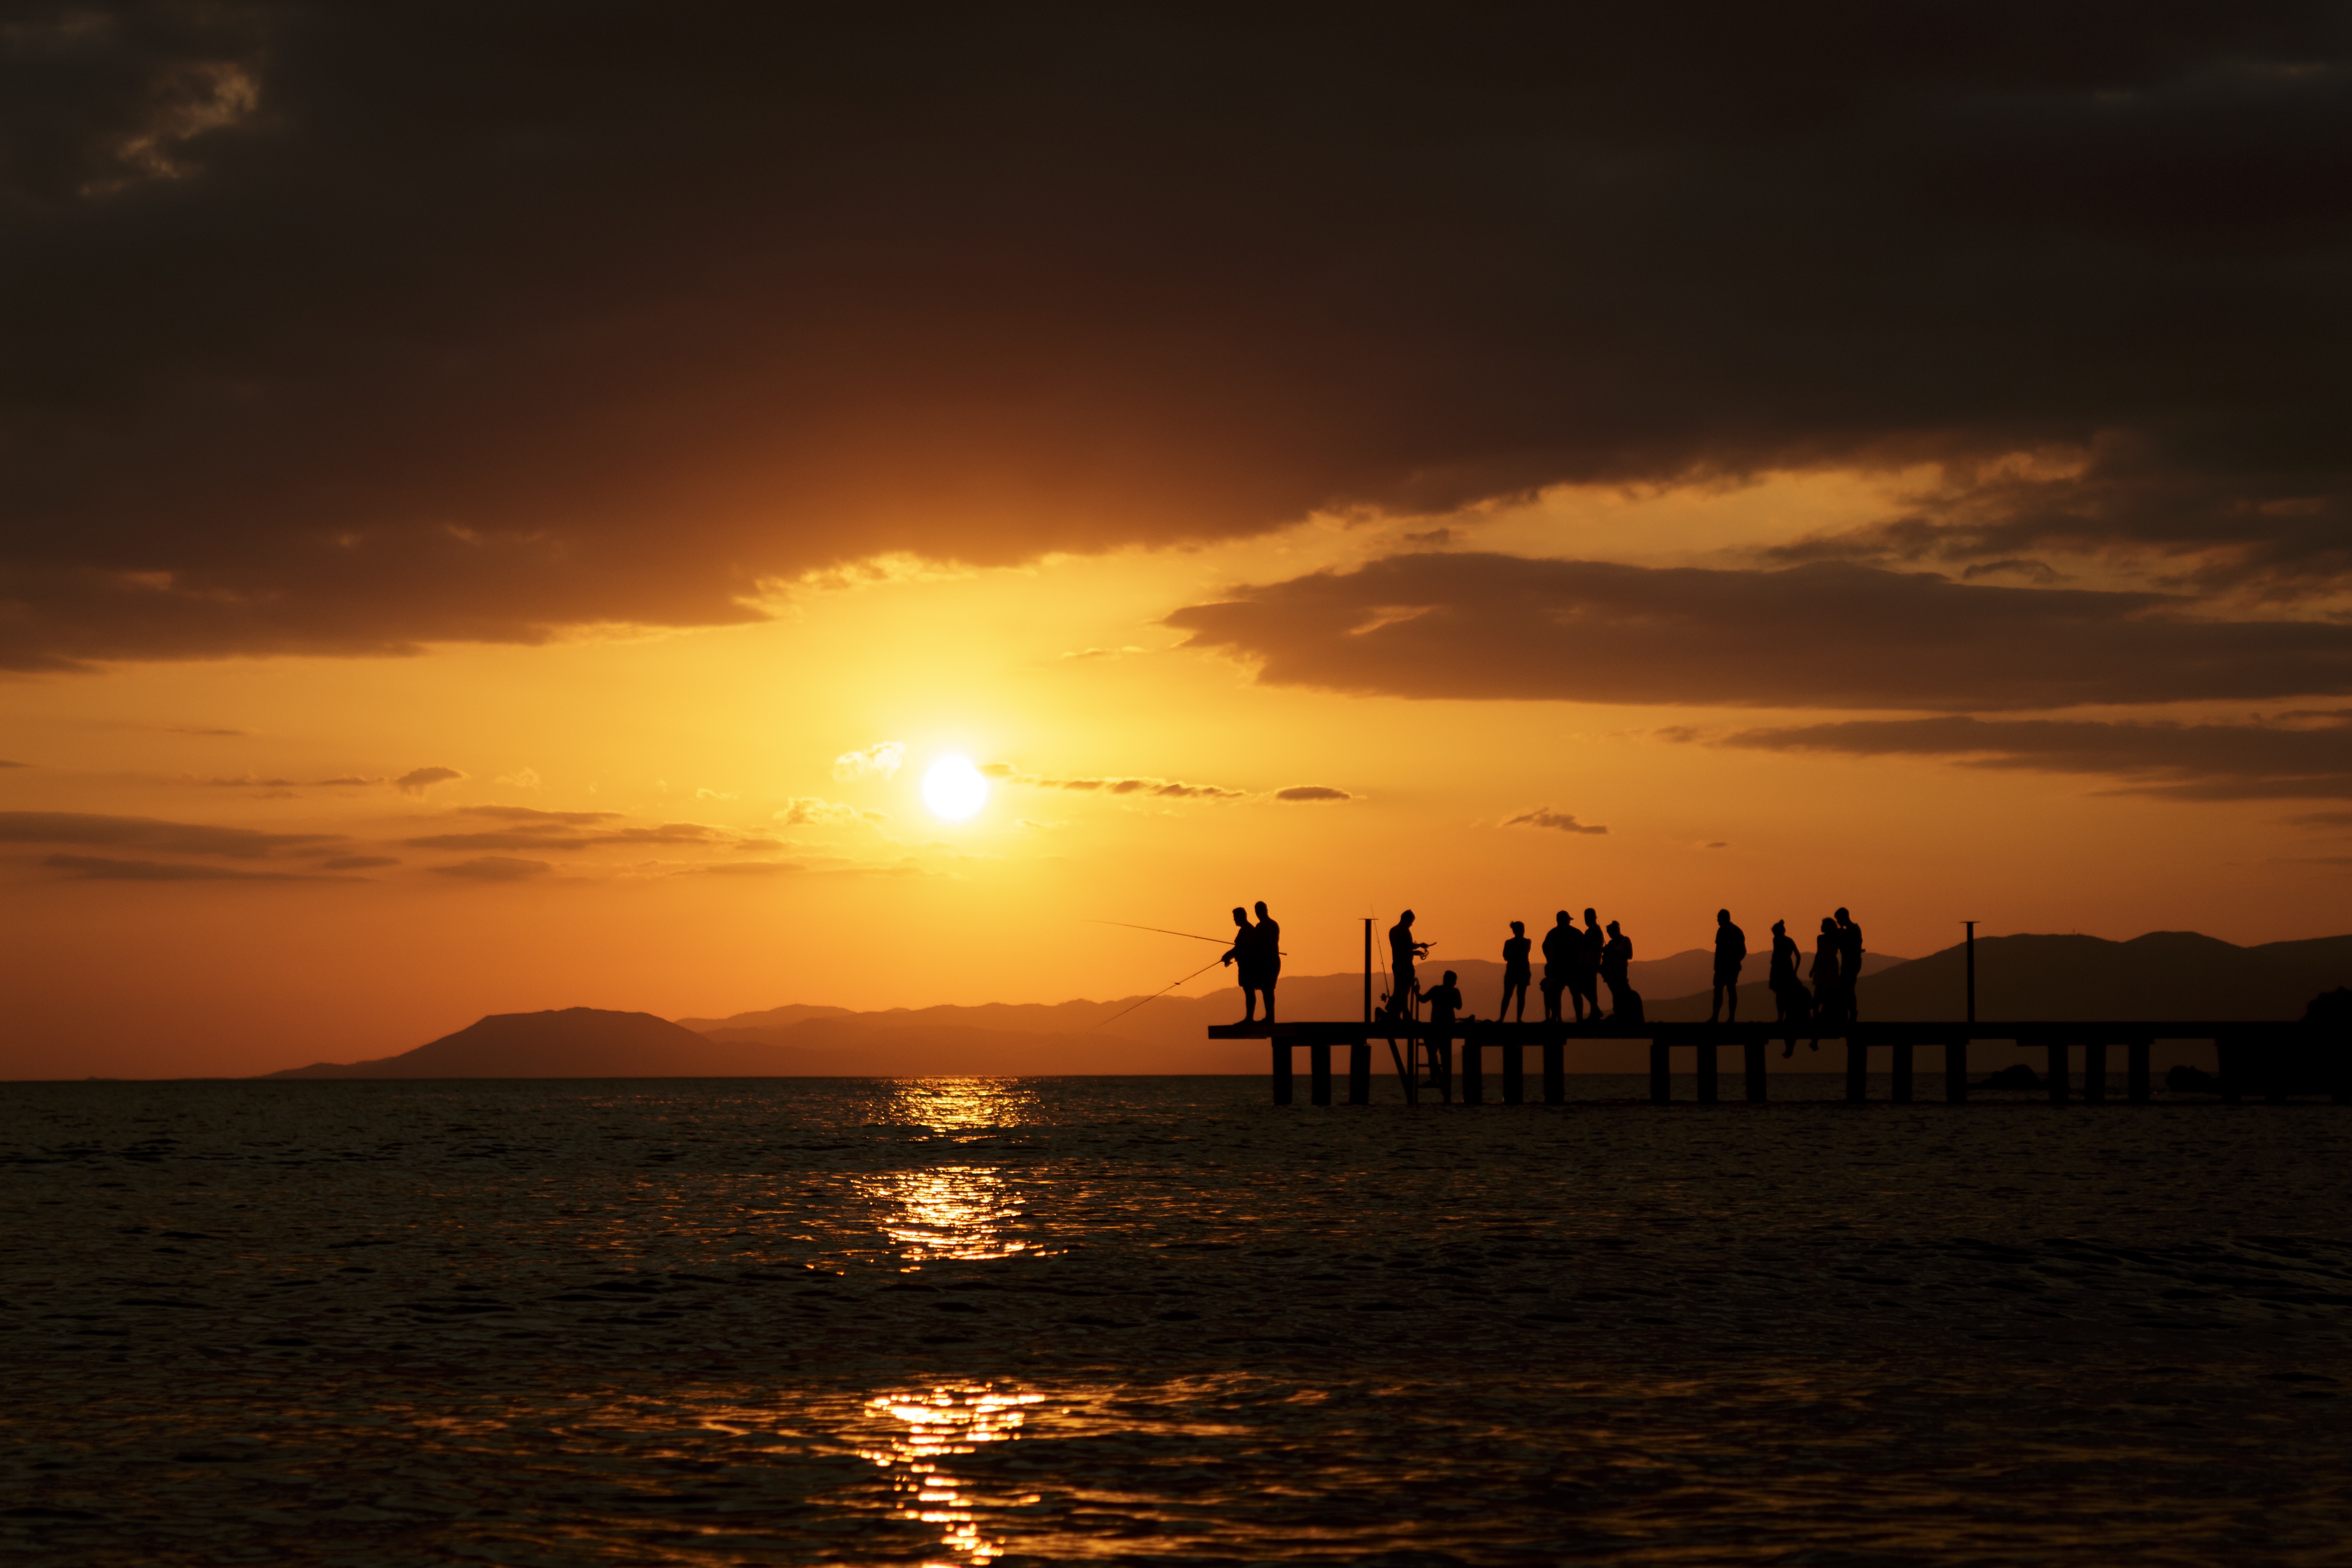
beach, landscape, sea, coast, nature, ocean, horizon, silhouette, light, cloud, sky, sun, sunrise, sunset, sunlight, morning, wave, dawn, coastal, dusk, evening, reflection, fishing, peace, bay, environmental, fish, solar, clouds, background, turkey, marine, afterglow, ghosh, iskele, sunset sea views, izmir, night sea, sunset and the sea